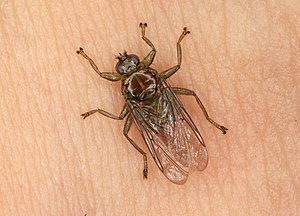
Lusefluer / Billeder
Lusefluer er en familie af fluer hvis levevis og udseende minder om lus. Der findes omkring 200 arter over hele verden som snylter på fugle og pattedyr. Omkring tre fjerdedele af arterne snylter på fugle.